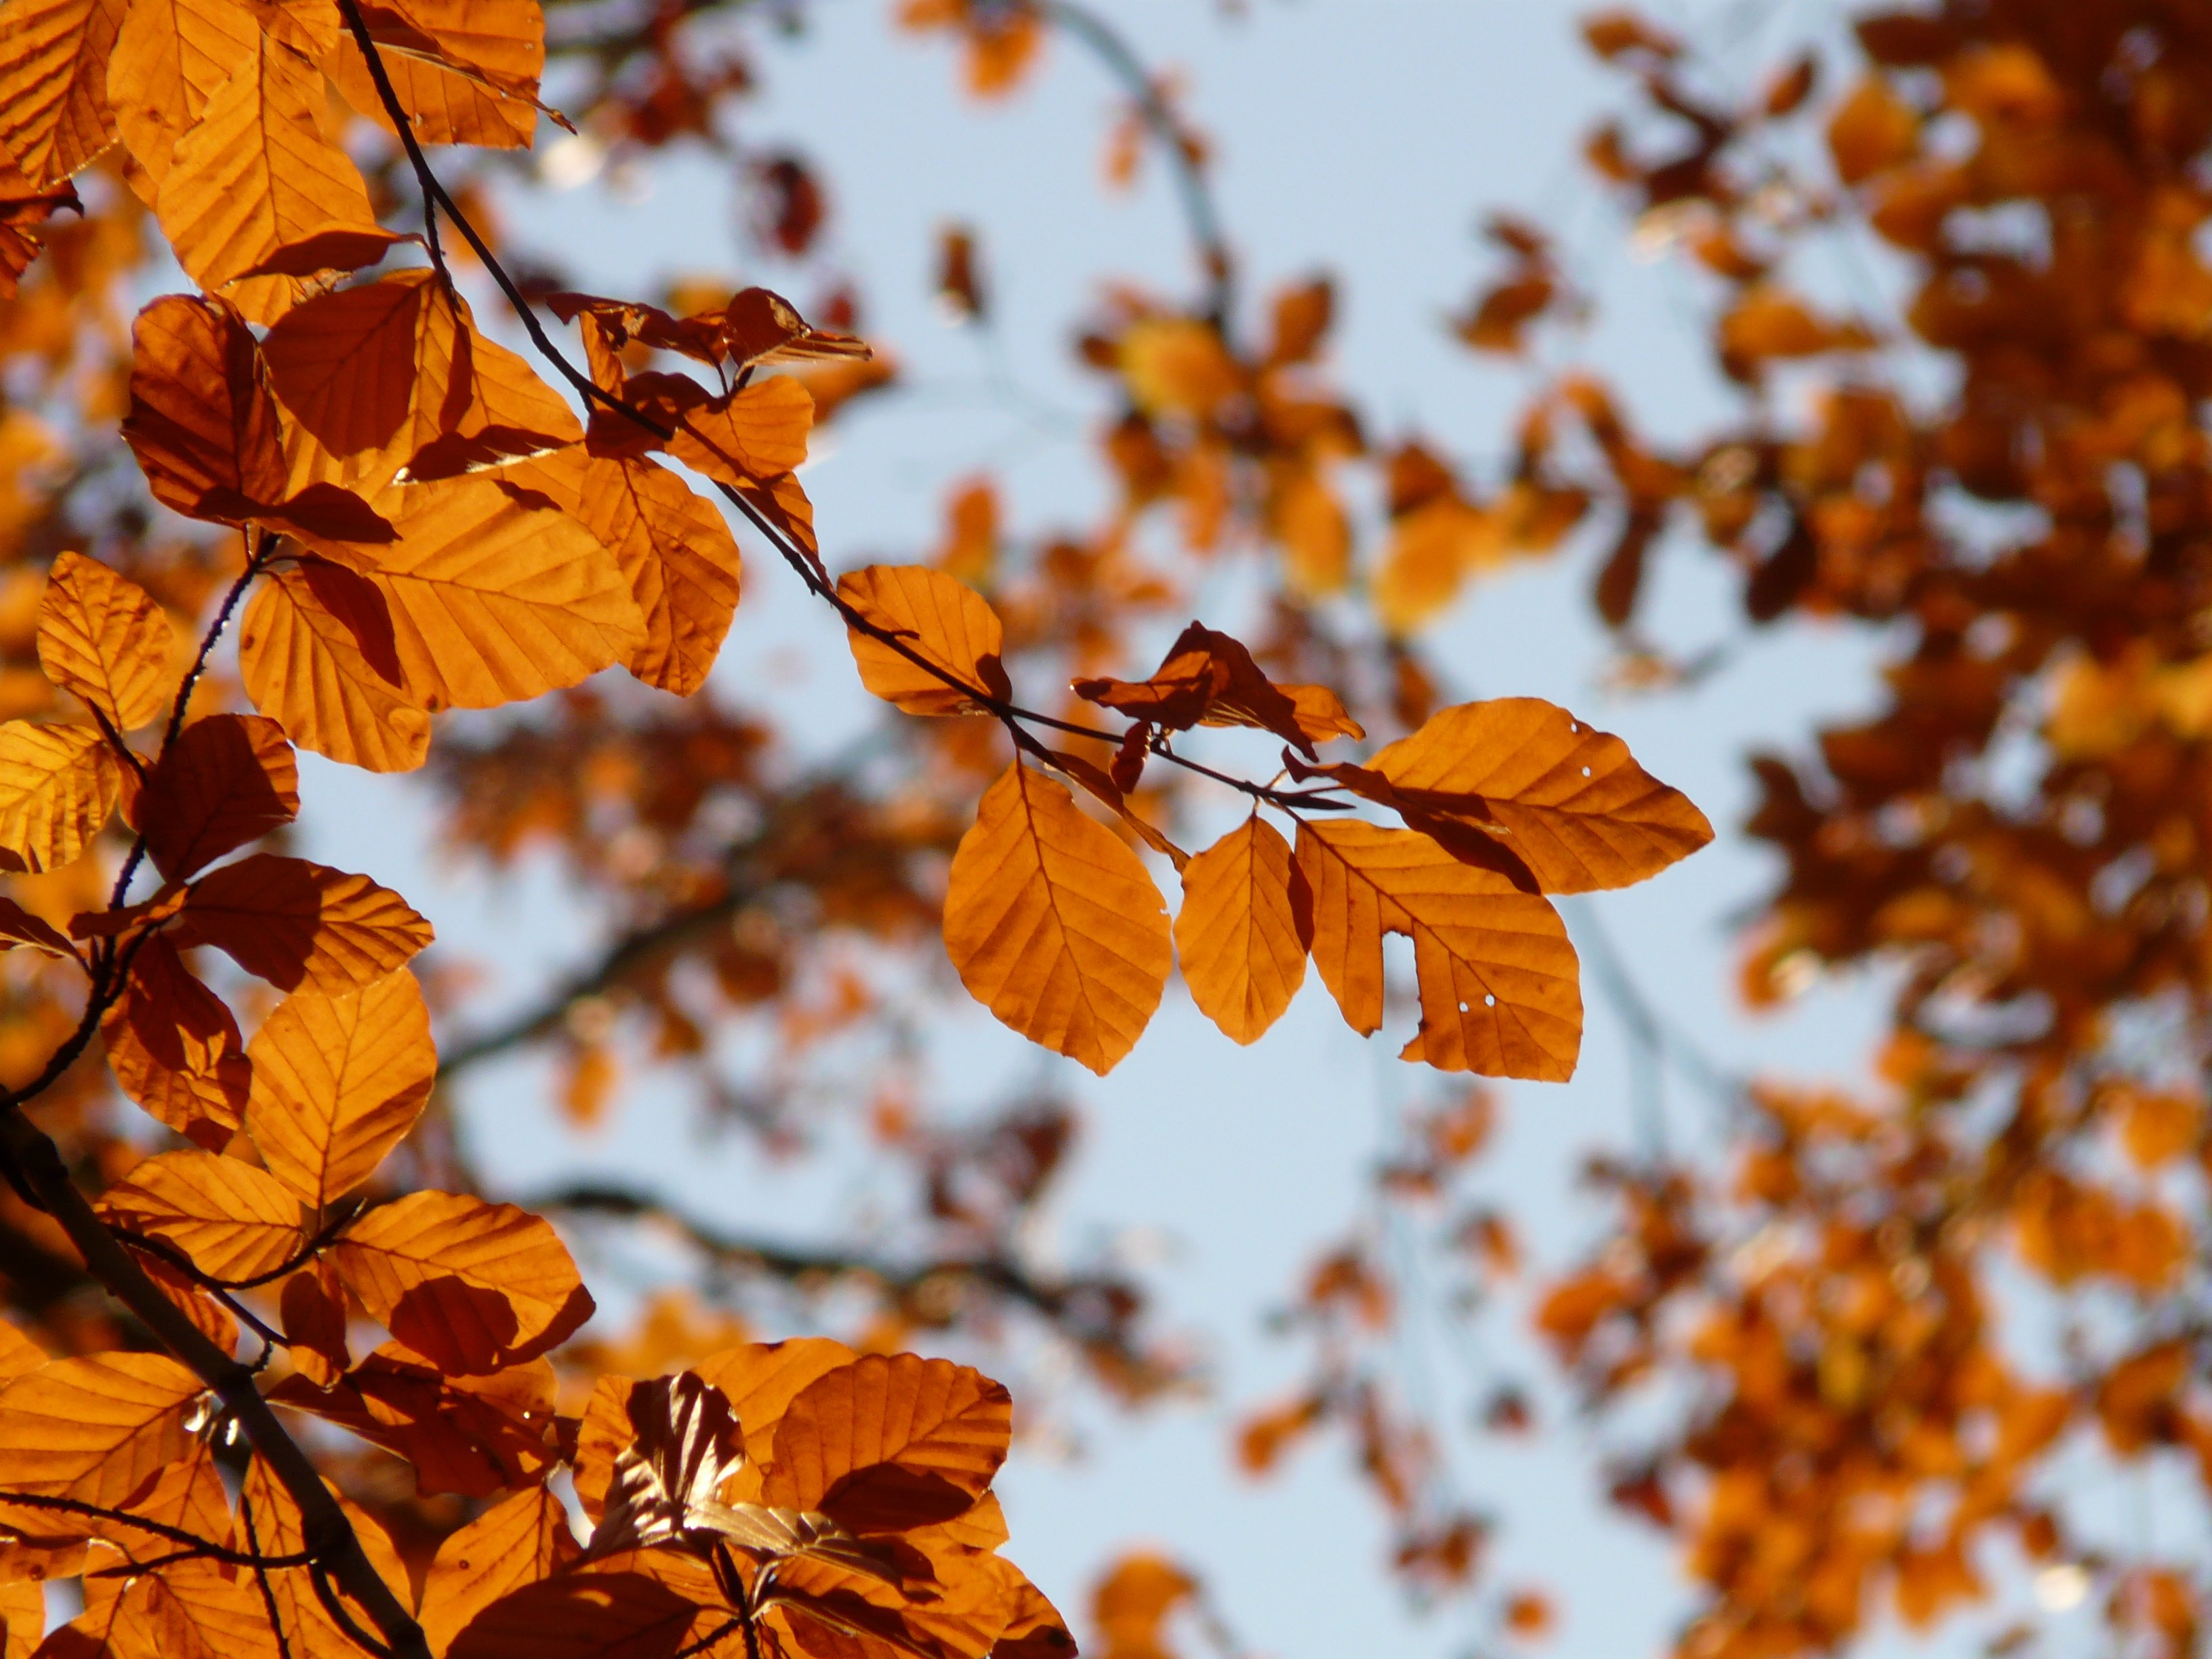
tree, nature, forest, branch, plant, sun, sunlight, leaf, flower, golden, color, autumn, colorful, season, deciduous tree, leaves, bright, deciduous, october, fall foliage, autumn forest, golden autumn, beech, back light, golden october, flowering plant, fagus sylvatica, fagus, woody plant, land plant